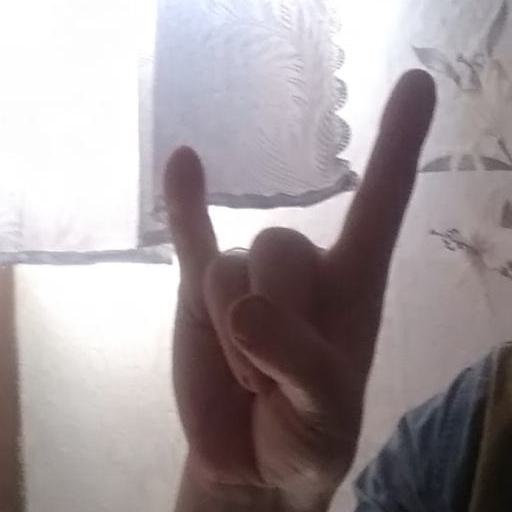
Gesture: rock